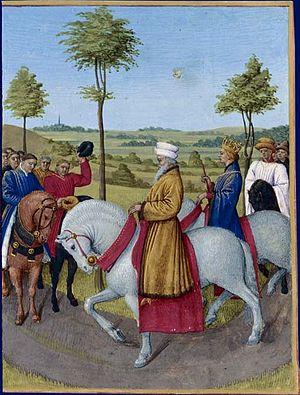
L'empereur Charles IV et les dignitaires de Paris Grandes Chroniques de France, enluminées par Jean Fouquet, Tours, vers 1455-1460 Paris, BnF, département des Manuscrits, Français 6465, fol. 442v. (Livre de Charles V) Le 4 janvier 1378, l'empereur Charles IV et son fils Wenceslas rencontrent, entre Saint-Denis et La Chapelle-Saint-Denis, le prévôt de Paris, le prévôt des marchands, le chevalier du guet, les échevins et les bourgeois de la ville de Paris envoyés par le roi à leur rencontre.
La Chapelle est une ancienne commune de l'ancien département de la Seine qui a existé de 1790 à 1860 avant son incorporation au territoire de la ville de Paris. Elle s'est appelée La Chapelle-Franciade sous la Révolution. Elle est parfois nommée La Chapelle-Saint-Denis.